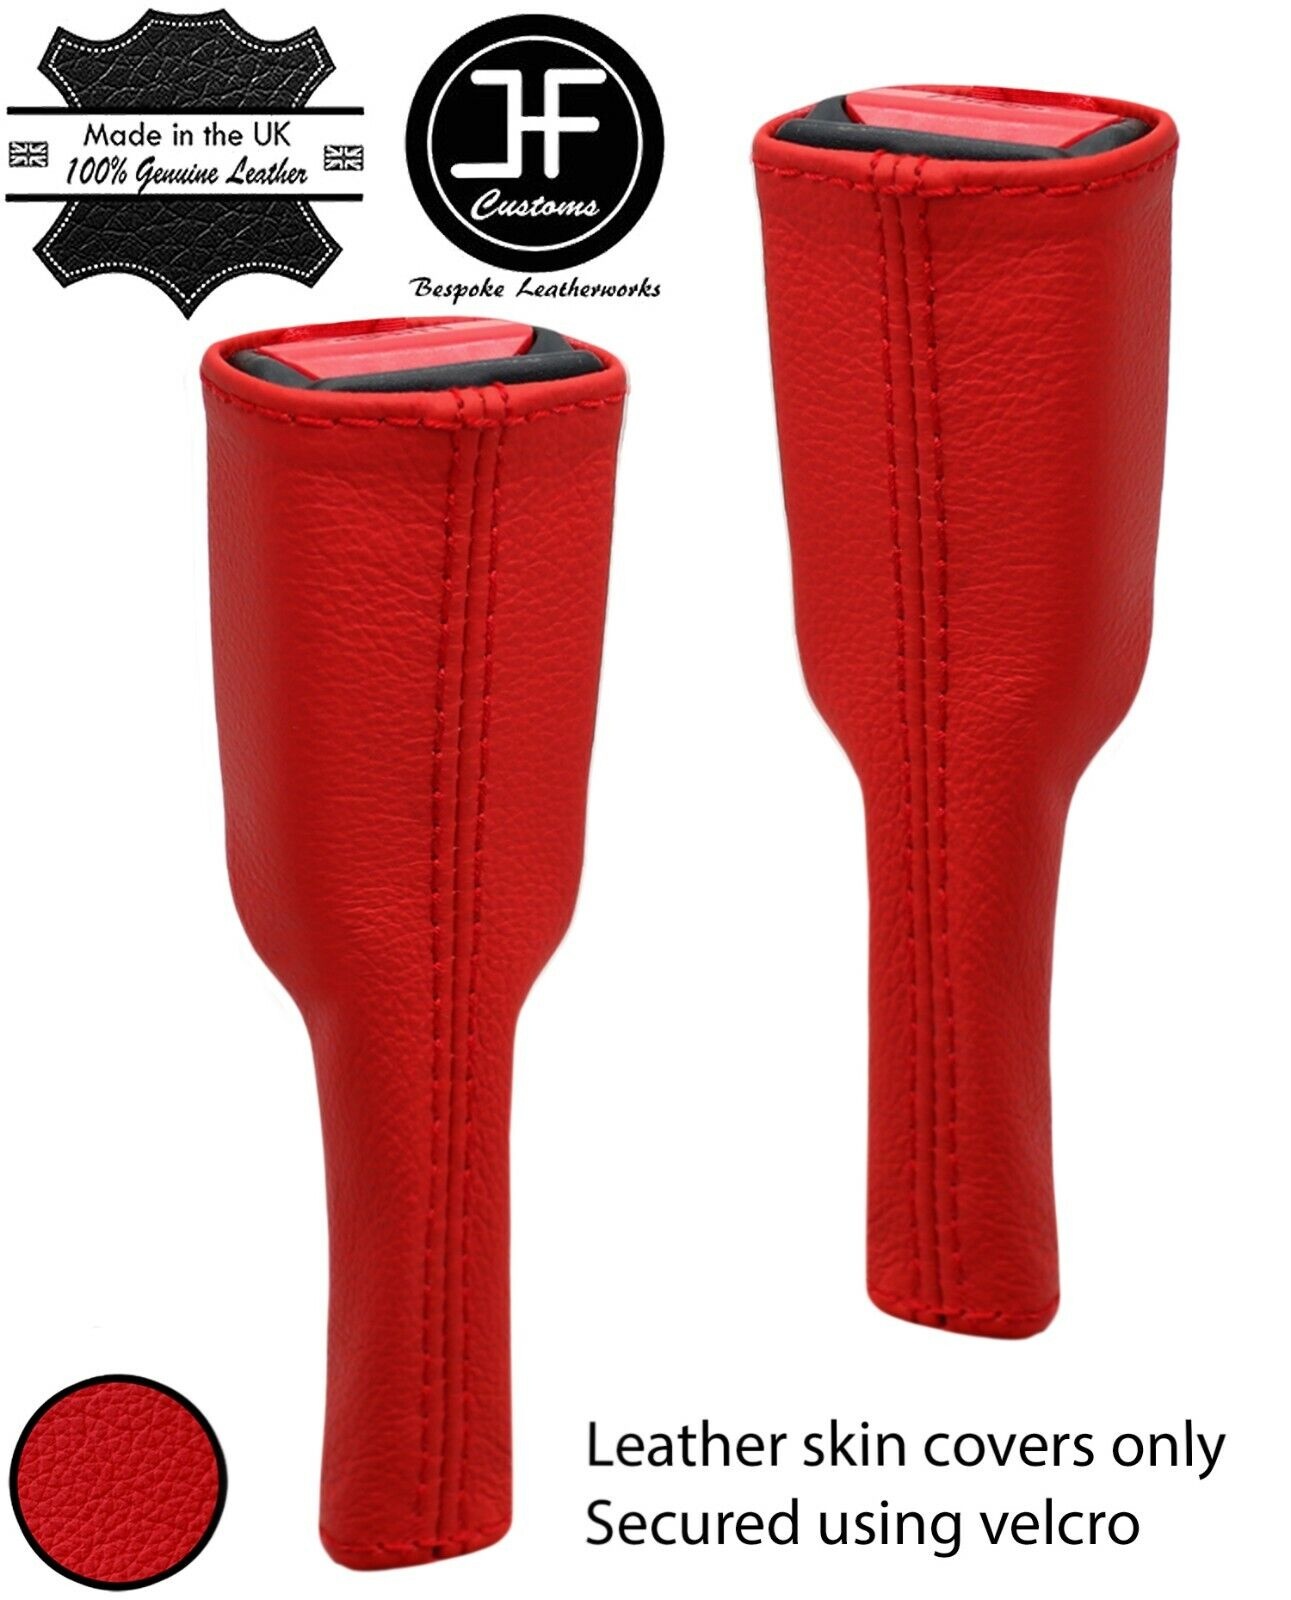
RED  REAL LEATHER 2X SEAT BELT STALK TALL COVER FITS AUDI R8 2007-2014
FITS AUDI R8 2007-2014 You are bidding on a new custom made top quality 2x front seat belt stalk covers made from 100% genuine Italian leather and top quality thread for the double stitching. The colour of the leather will be the same as the title Please note this is for the leather skin covers only not the seat belt stalks themselves. Fit with ease, using the Velcro that is sewn onto the back of the leather. For more leather and stitching options please visit our shop If you are not satisfied with your purchase before or after installment you have 60 days for a full refund or an exchange for a new item Our quality is proven by our feedback Buy with confidence . .
Brand: Aforce Auto
Category: Vehicles & Parts > Vehicle Parts & Accessories > Vehicle Safety & Security > Vehicle Safety Equipment > Vehicle Seat Belt Covers